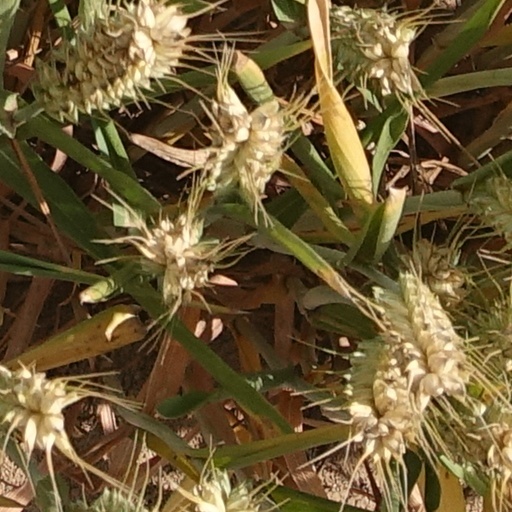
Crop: wheat